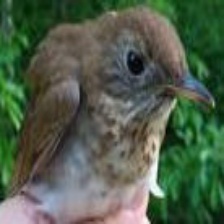
Species: VEERY
Scientific name: CATHARUS FUSCESCENS